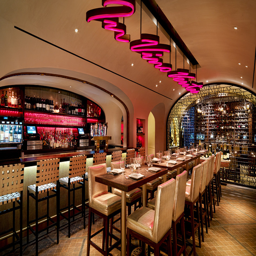
the restaurant and bar area at the hotel